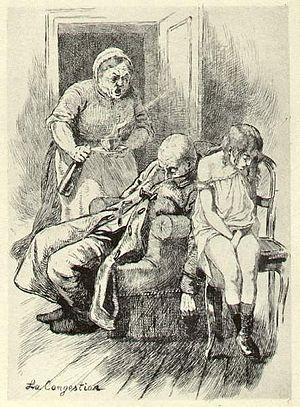
La congestion